Anabaptism

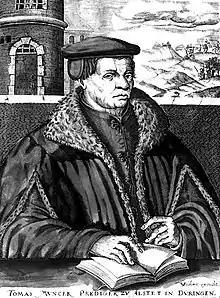
Thomas Müntzer led the German peasants against the landowners

South German Anabaptism had its roots in German mysticism. Andreas Karlstadt, who first worked alongside Martin Luther, is seen as a forerunner of South German Anabaptism because of his reforming theology that rejected many Catholic practices, including infant baptism. However, Karlstadt is not known to have been "rebaptized", nor to have taught it. Hans Denck and Hans Hut, both with German mystical background (in connection with Thomas Müntzer) both accepted "rebaptism", but Denck eventually backed off from the idea under pressure. Hut is said to have brought more people into early Anabaptism than all the other Anabaptist evangelists of his time put together.